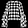
Label: Shirt